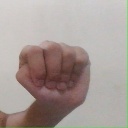
अक्षर: ठ